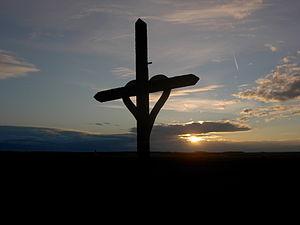
Croix de chemins de Dierrey-Saint-Pierre, route de Prunay-Belleville
Dierrey-Saint-Pierre est une commune française, située dans le département de l'Aube en région Grand Est.